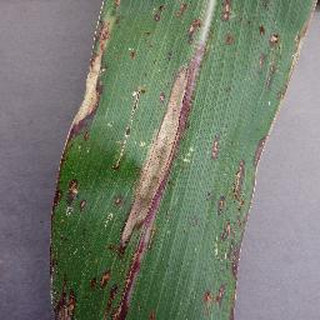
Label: corn_northern_leaf_blight